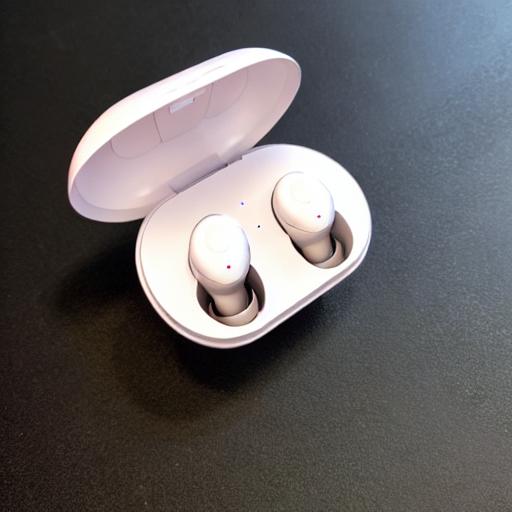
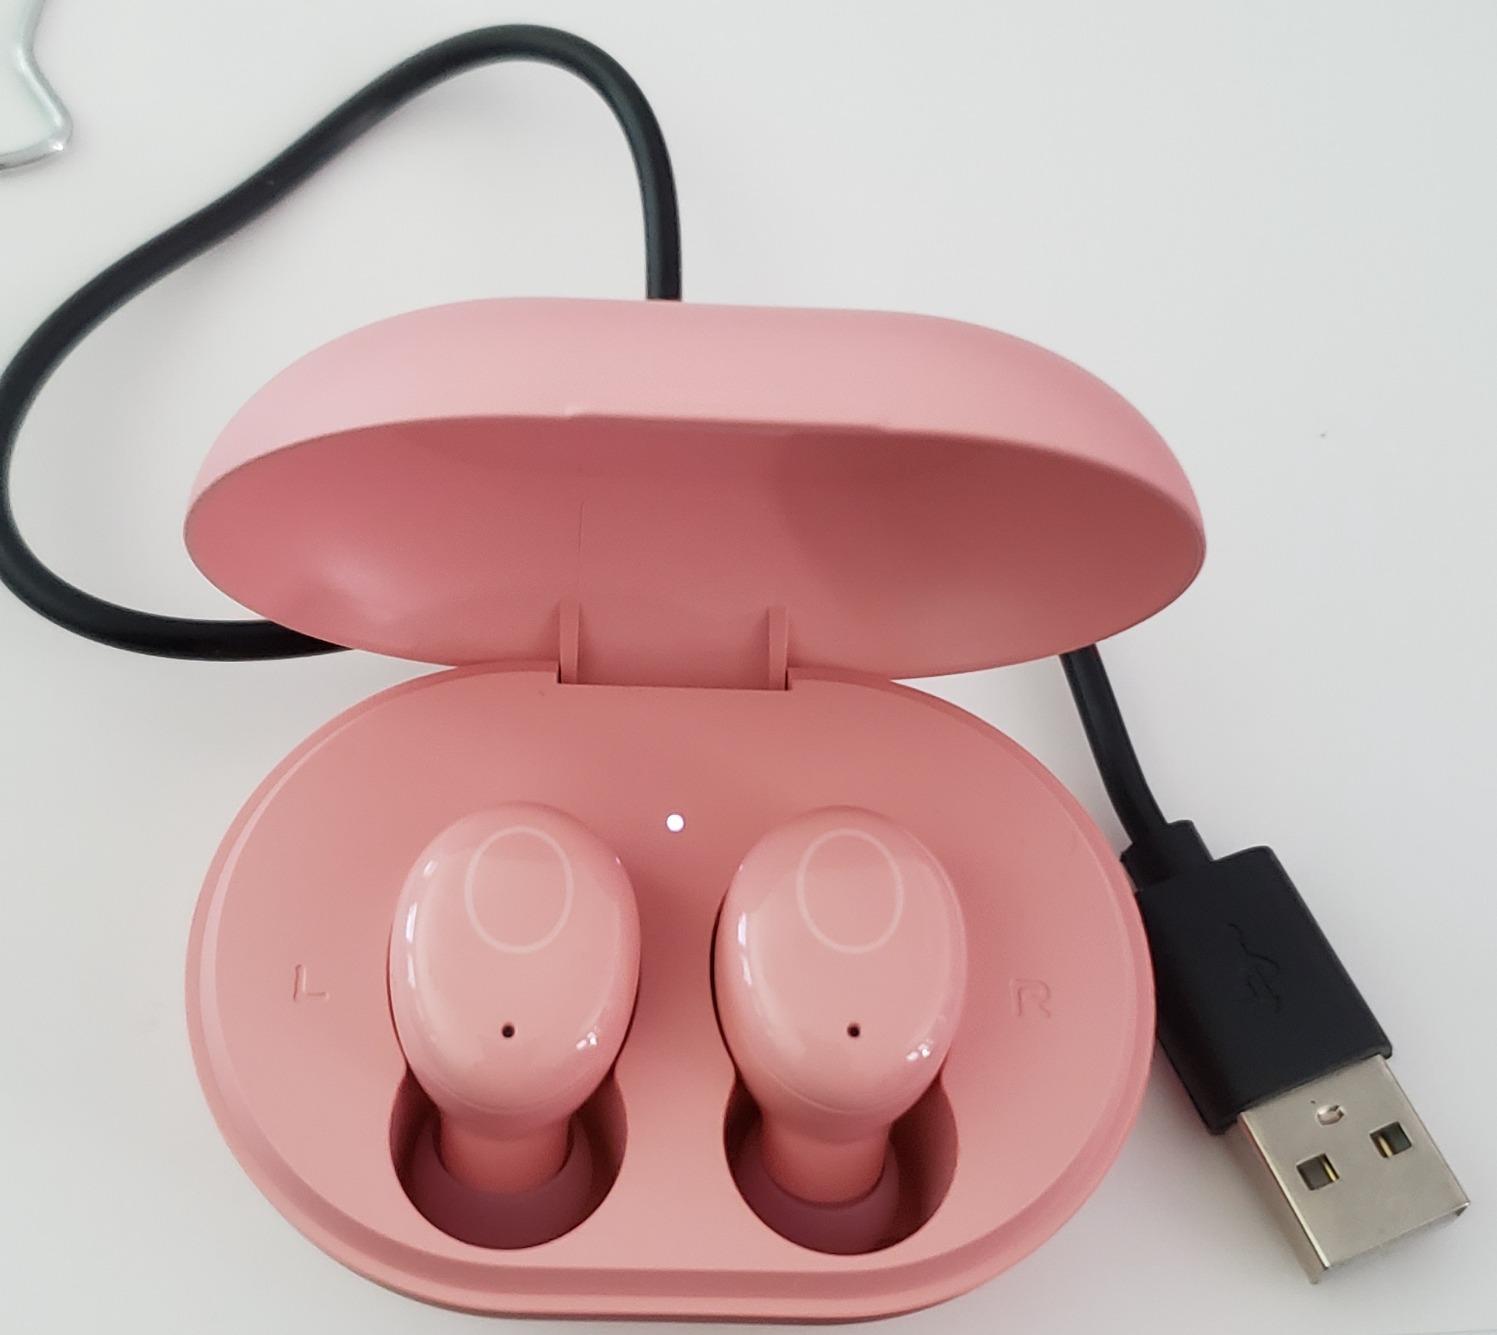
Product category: earbuds
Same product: no